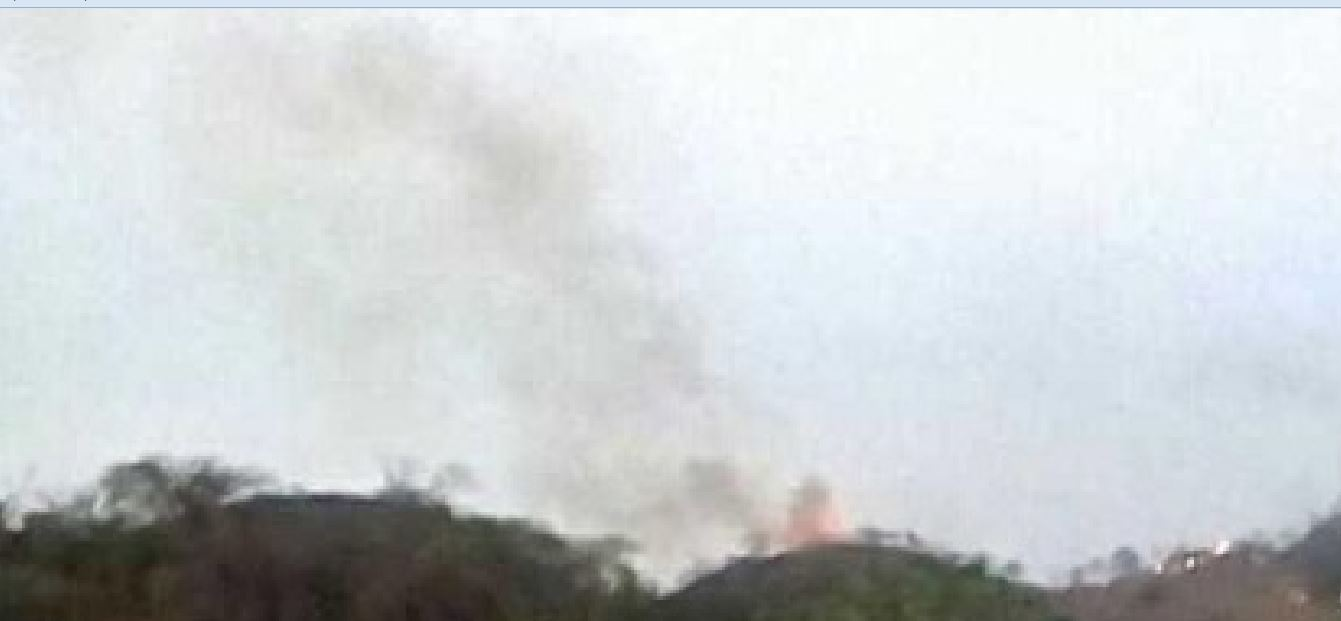
Fire: no
Smoke: yes